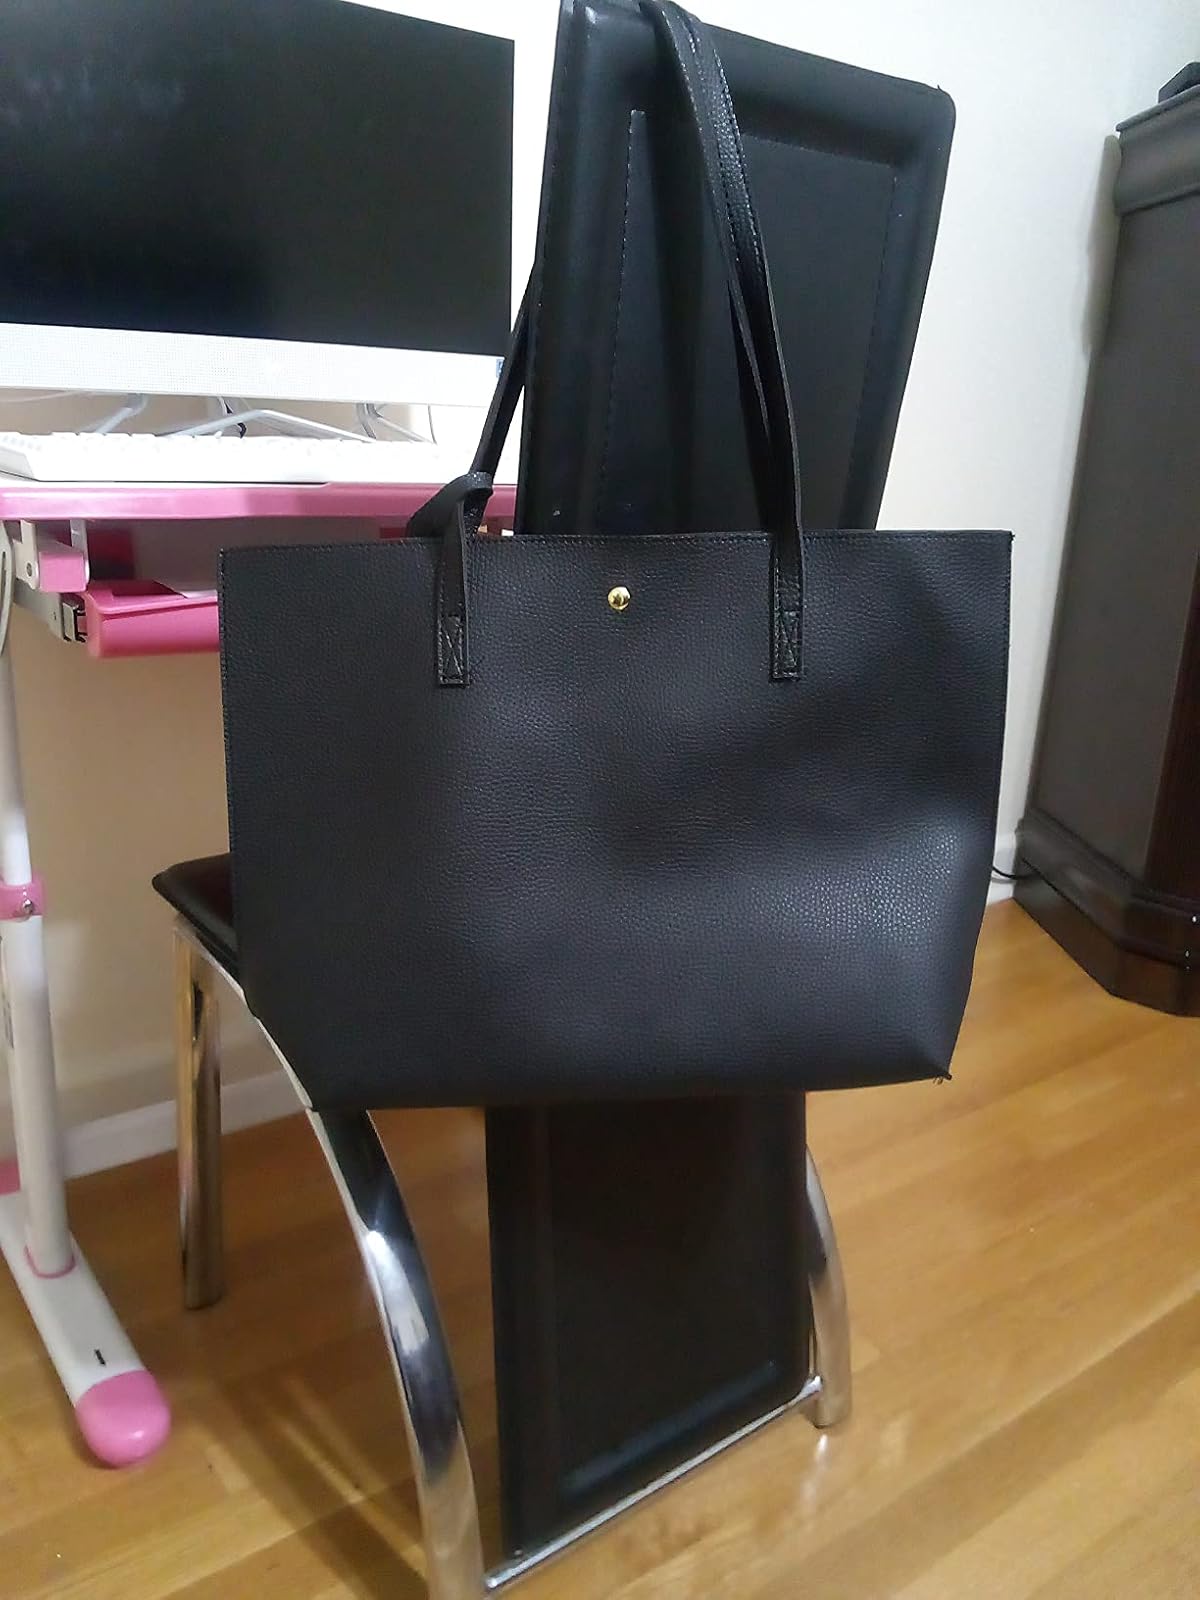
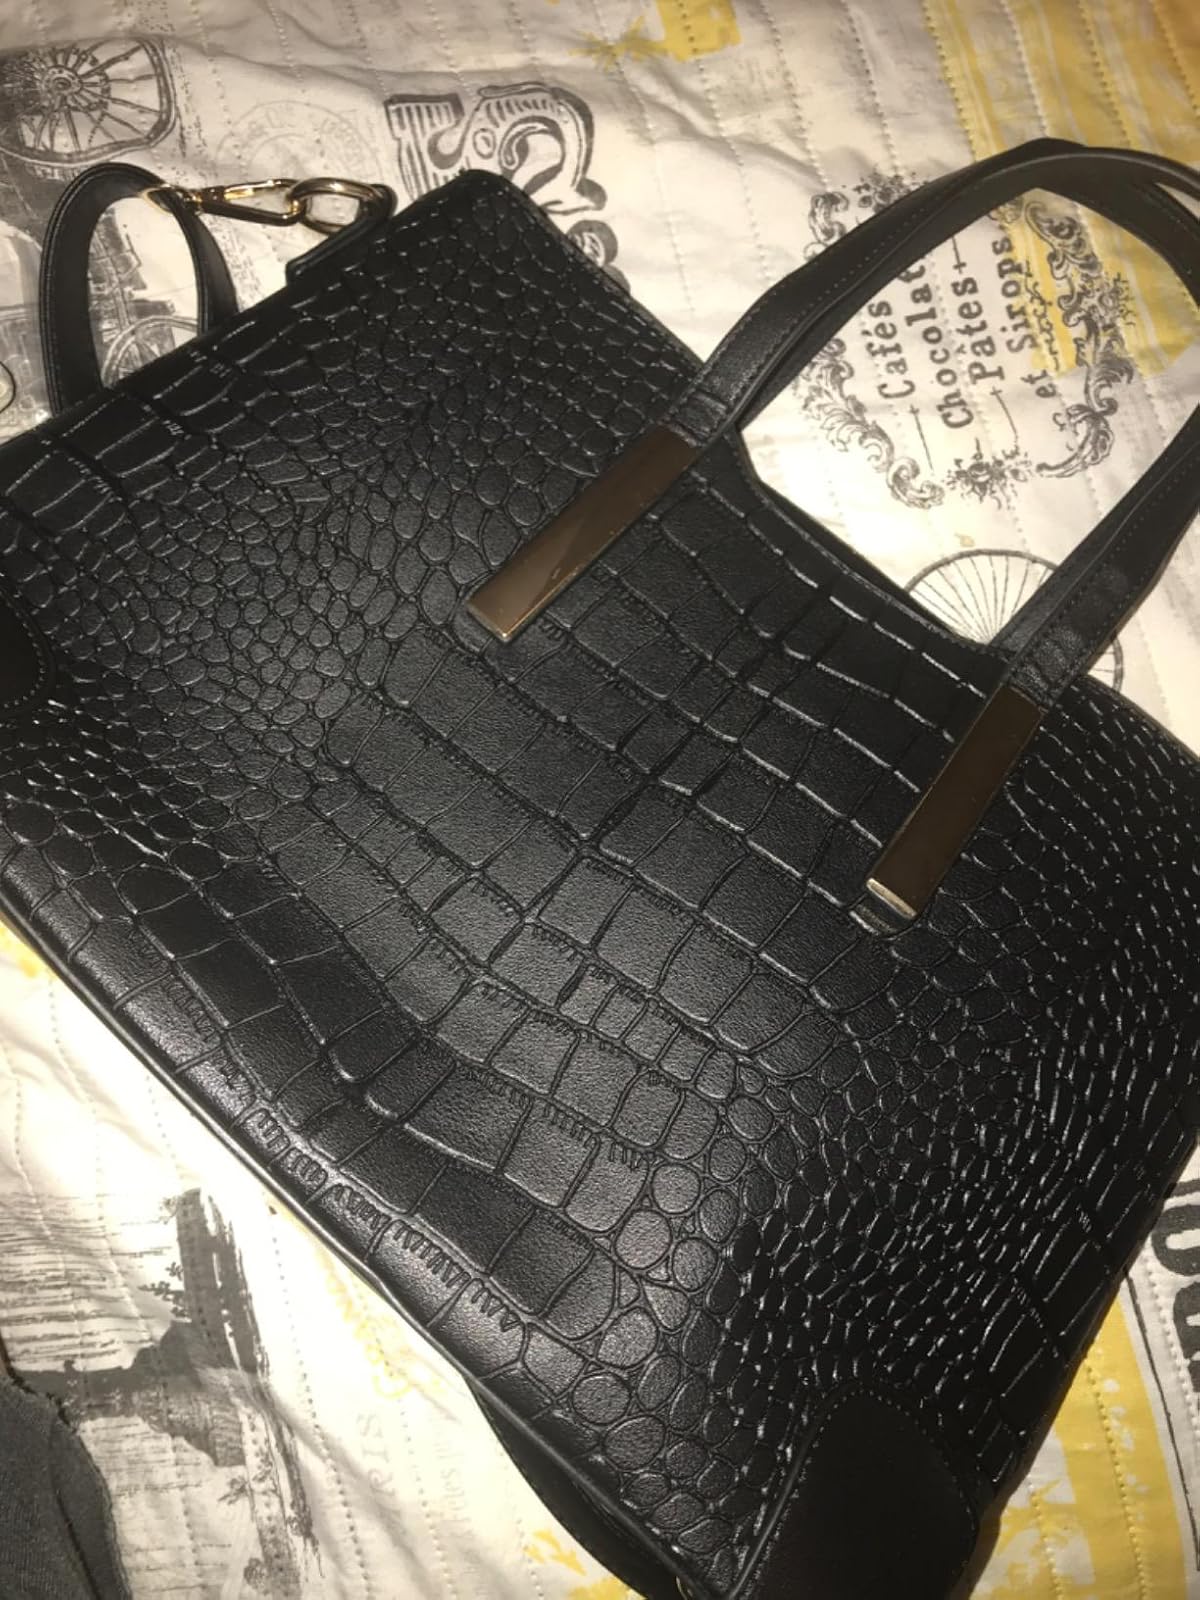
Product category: accessories_handbag
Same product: no